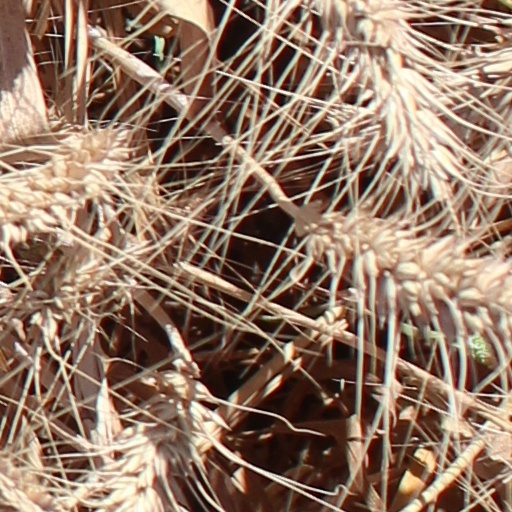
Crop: wheat